John Groeber

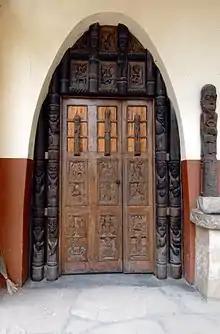
Doors of St Mary's Church, Serima Mission, Zimbabwe, carved by Cornelius Manguma

After being ordained, the SBM posted Groeber to Rhodesia in 1939. During his early years in Rhodesia, he worked on a series of construction projects for the SBM. He asked his superiors to let him build and run his own mission with an arts-oriented school, and in 1948 was assigned a new, isolated mission station at Serima.